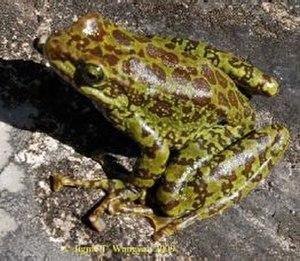
Amolops mantzorum est une espèce d'amphibiens de la famille des Ranidae.